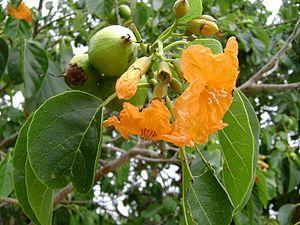
Cordia subcordata ou noyer d'océanie ou faux-ébène, appelé tou à Tahiti, est une espèce de plante du genre Cordia de la famille des Boraginaceae.